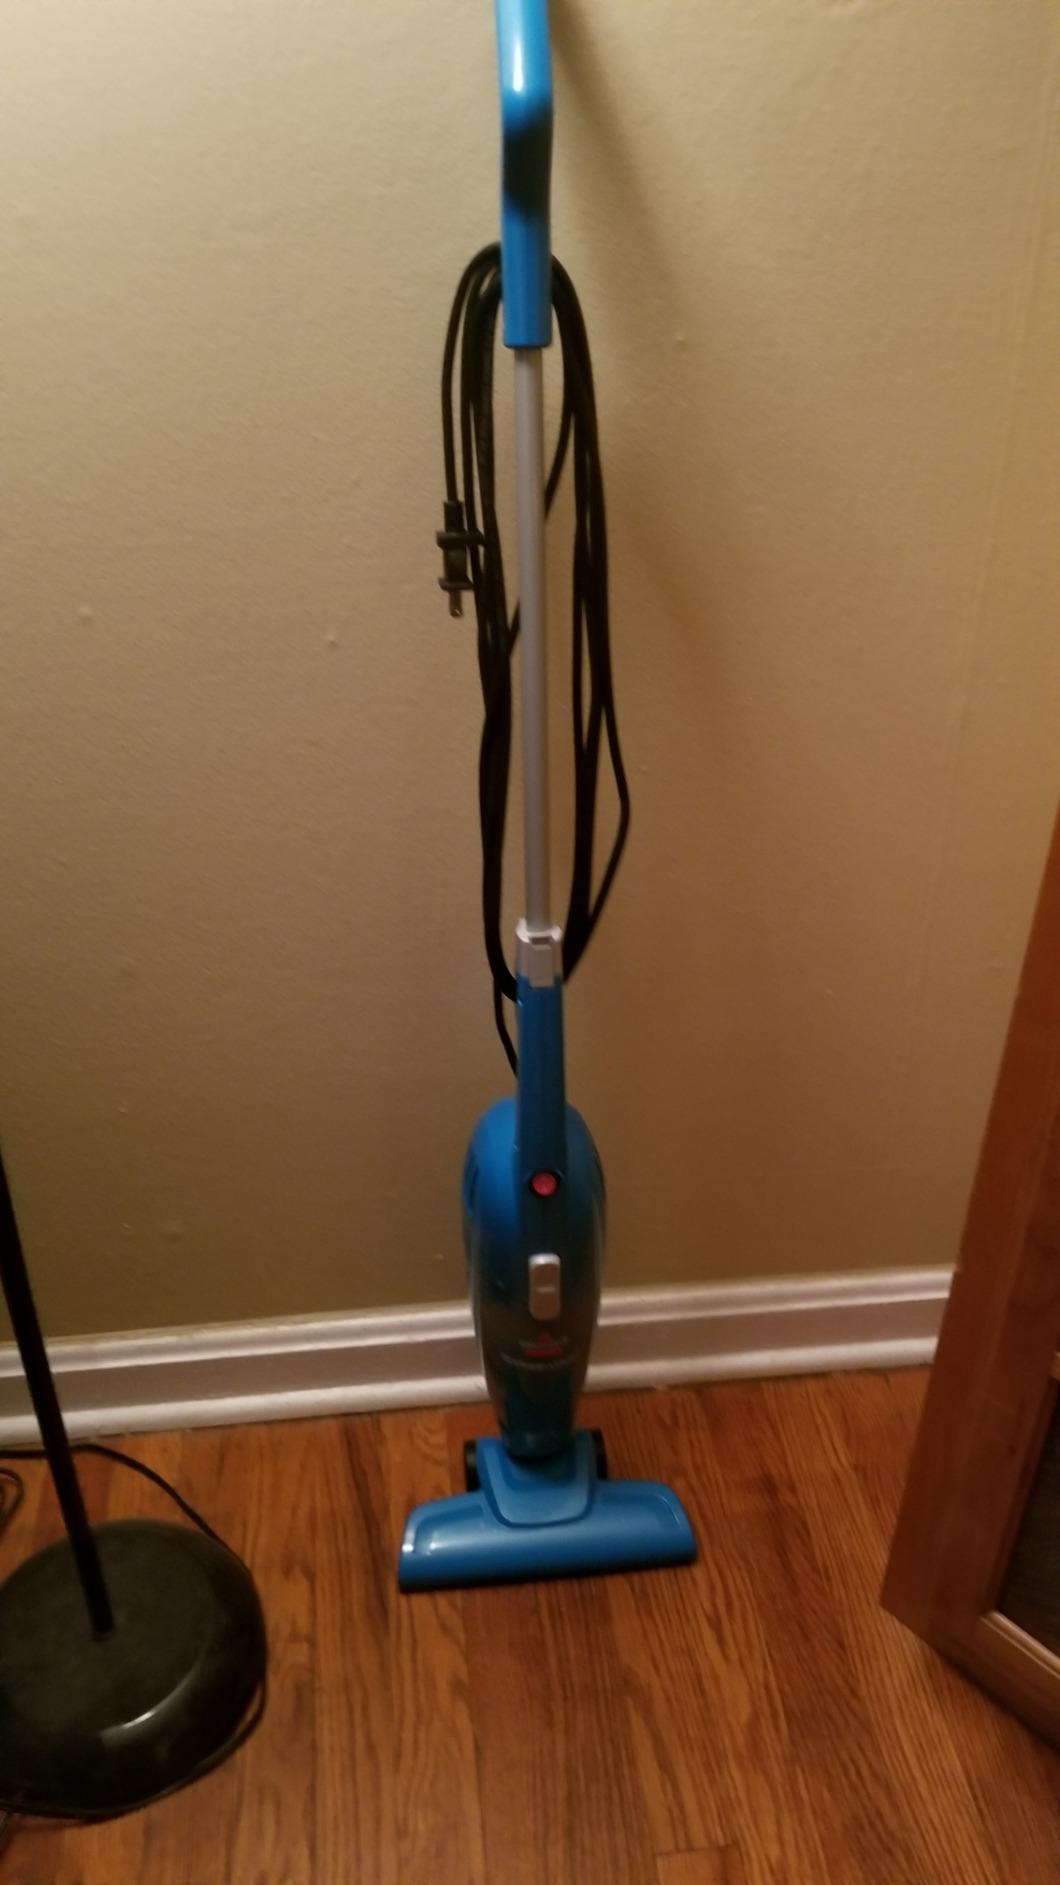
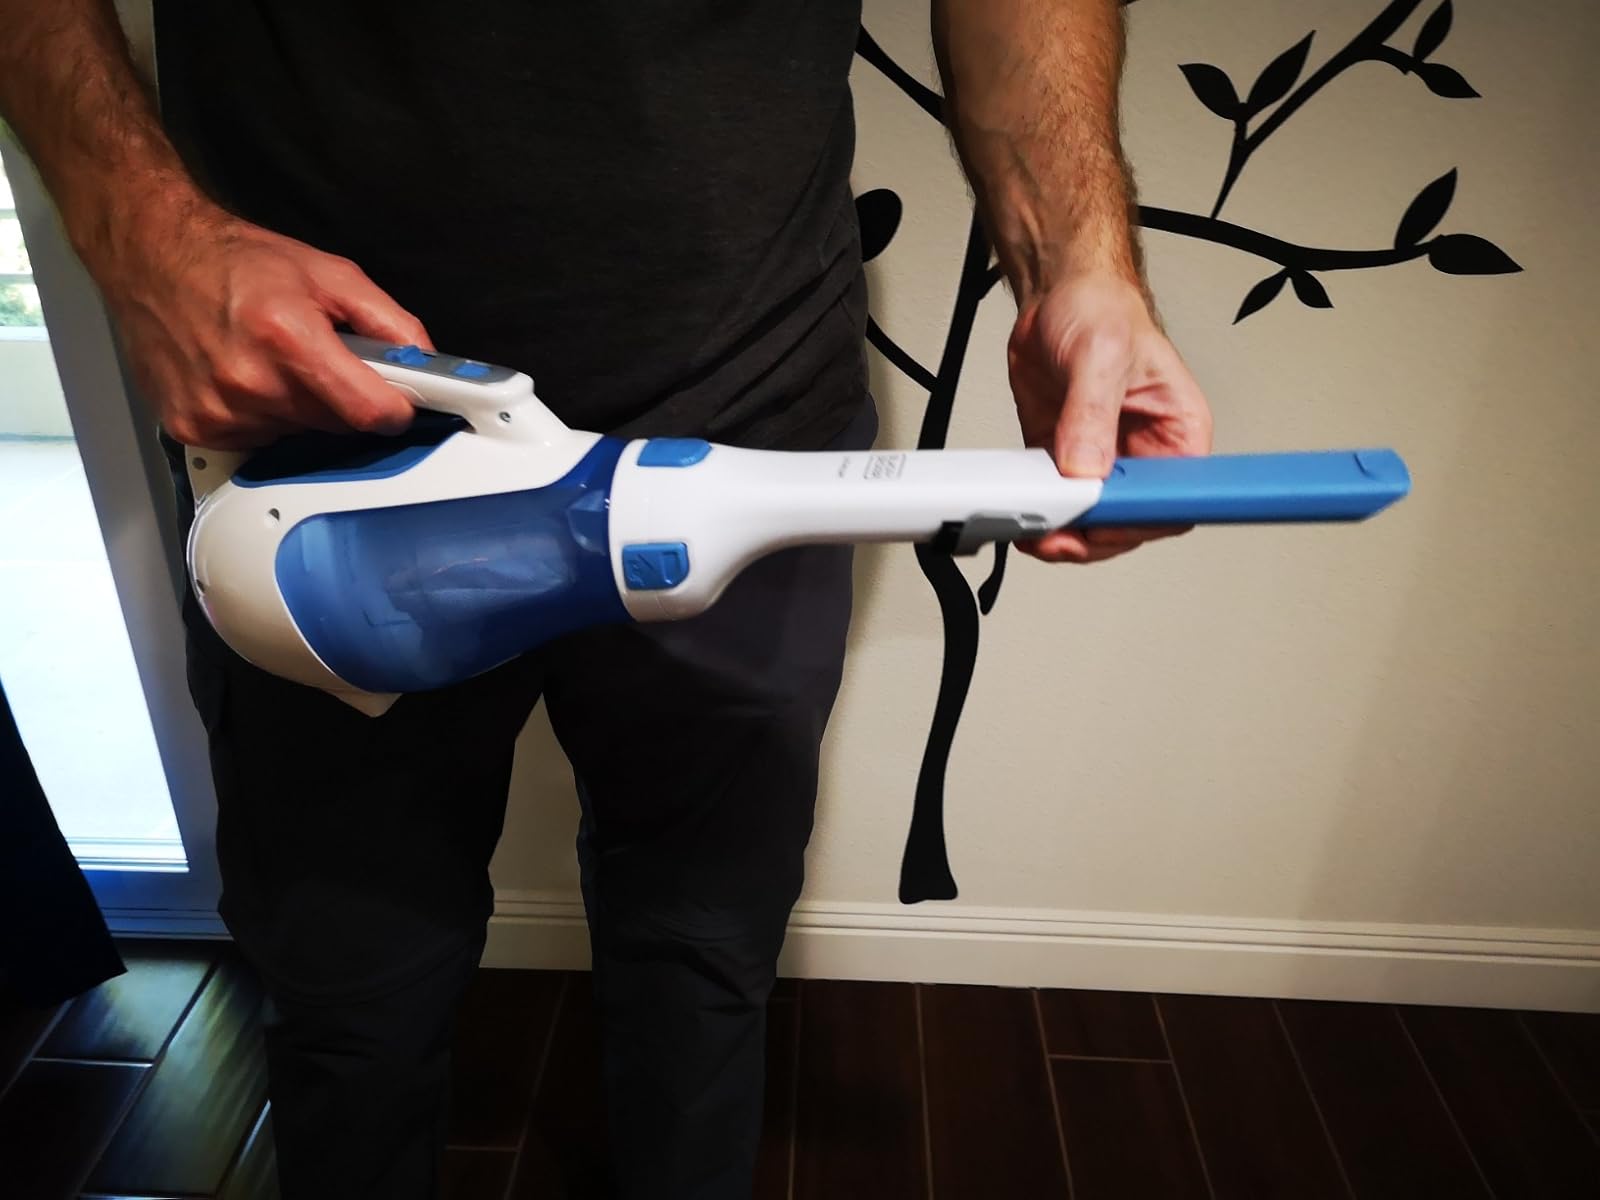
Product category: items_vacuum
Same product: no